Wendouree Tearooms

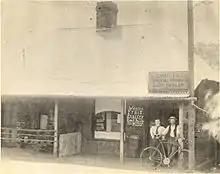
Whitfield's Produce Store c1900 with Oliver and Eva Whitfield at front

In 1900, Oliver and Eva Whitfield operated a general produce store on the site, which was located beside the Western Australian Bank, Newcastle Branch. One half of the building was the dwelling and the other half was the shop. In later years, as the site was developed, the retail section was moved to the opposite end of the building.